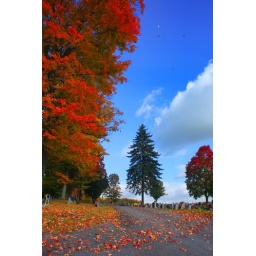
Fall in the air ; the breeze and the leaves falling all colors looked rich with the blue sky